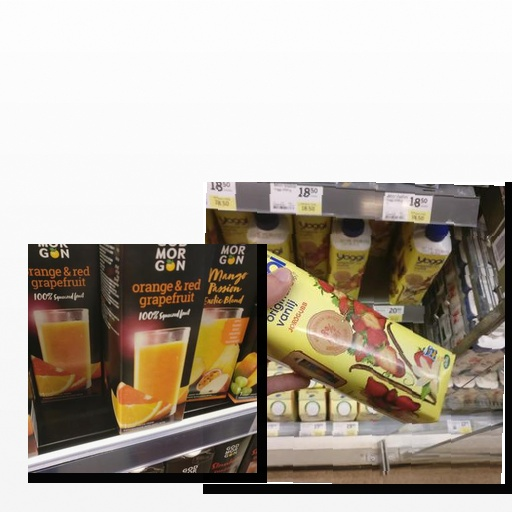
Food items: orange_red_grapefruit_juice, yoghurt